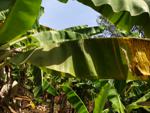
Label: segatoka